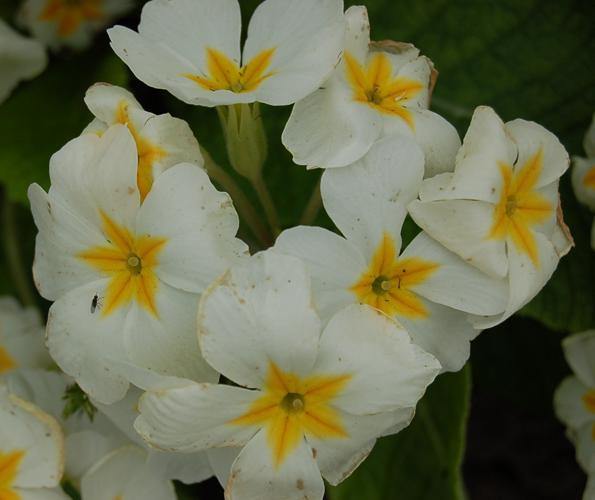
Label: primula